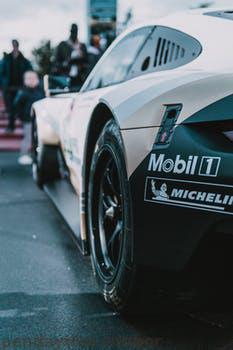
Label: Watermark